Charles Chaplin Sr.

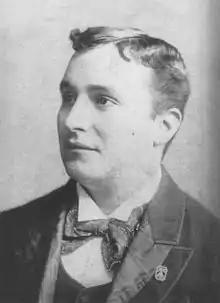
Chaplin c. 1885

Charles Spencer Chaplin Sr. (18 March 1863 – 9 May 1901) was an English music hall entertainer. He achieved considerable success in the 1890s, and was the father of the actor and filmmaker Sir Charlie Chaplin.